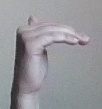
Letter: khaa